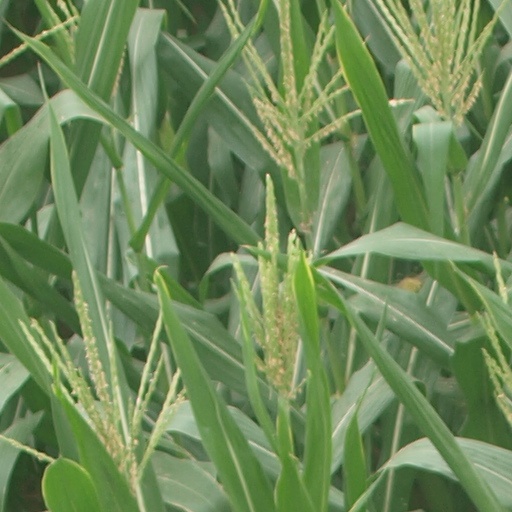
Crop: maize; corn